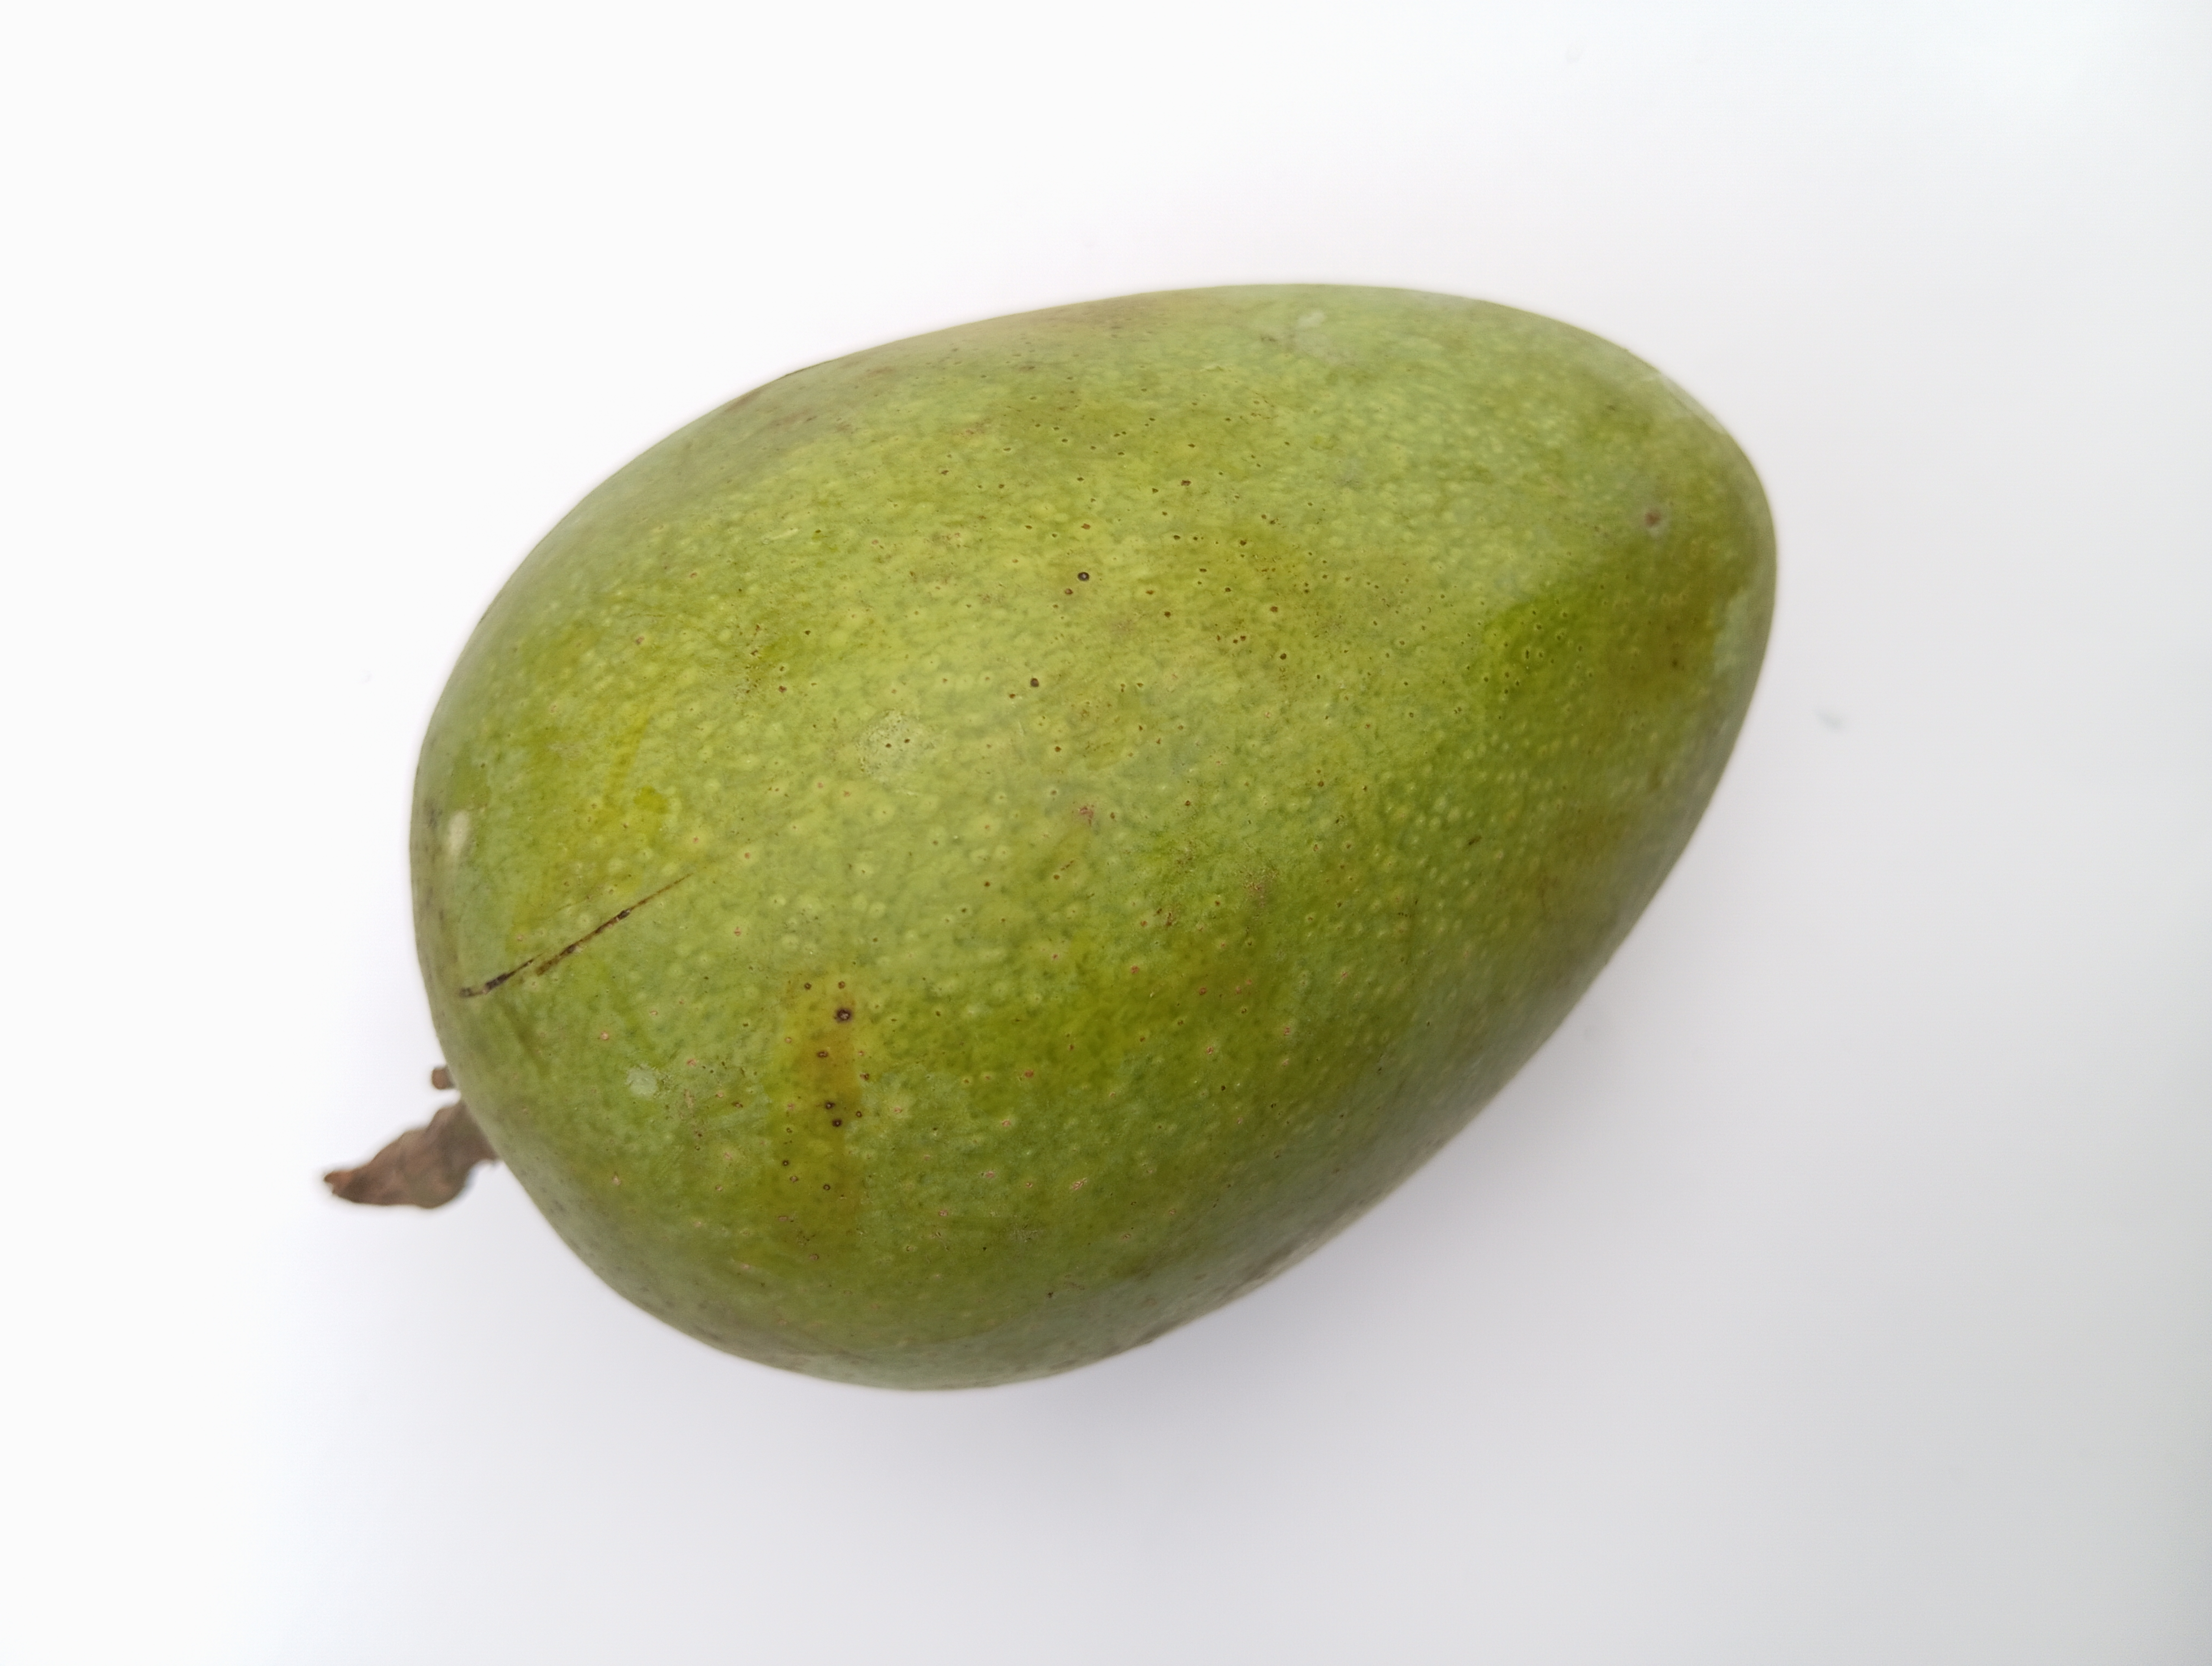
Mango variety: Himsagar